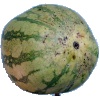
Label: Watermelon 1